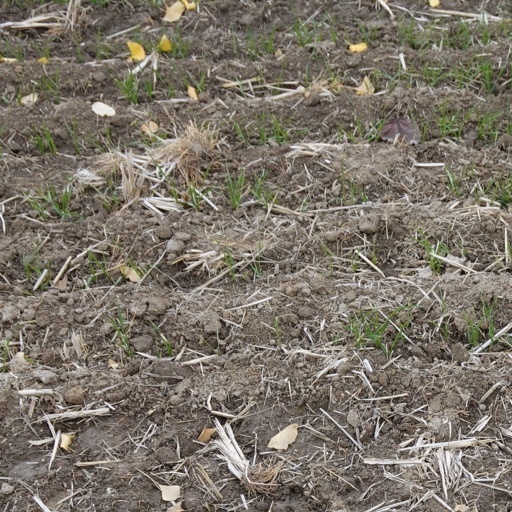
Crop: wheat